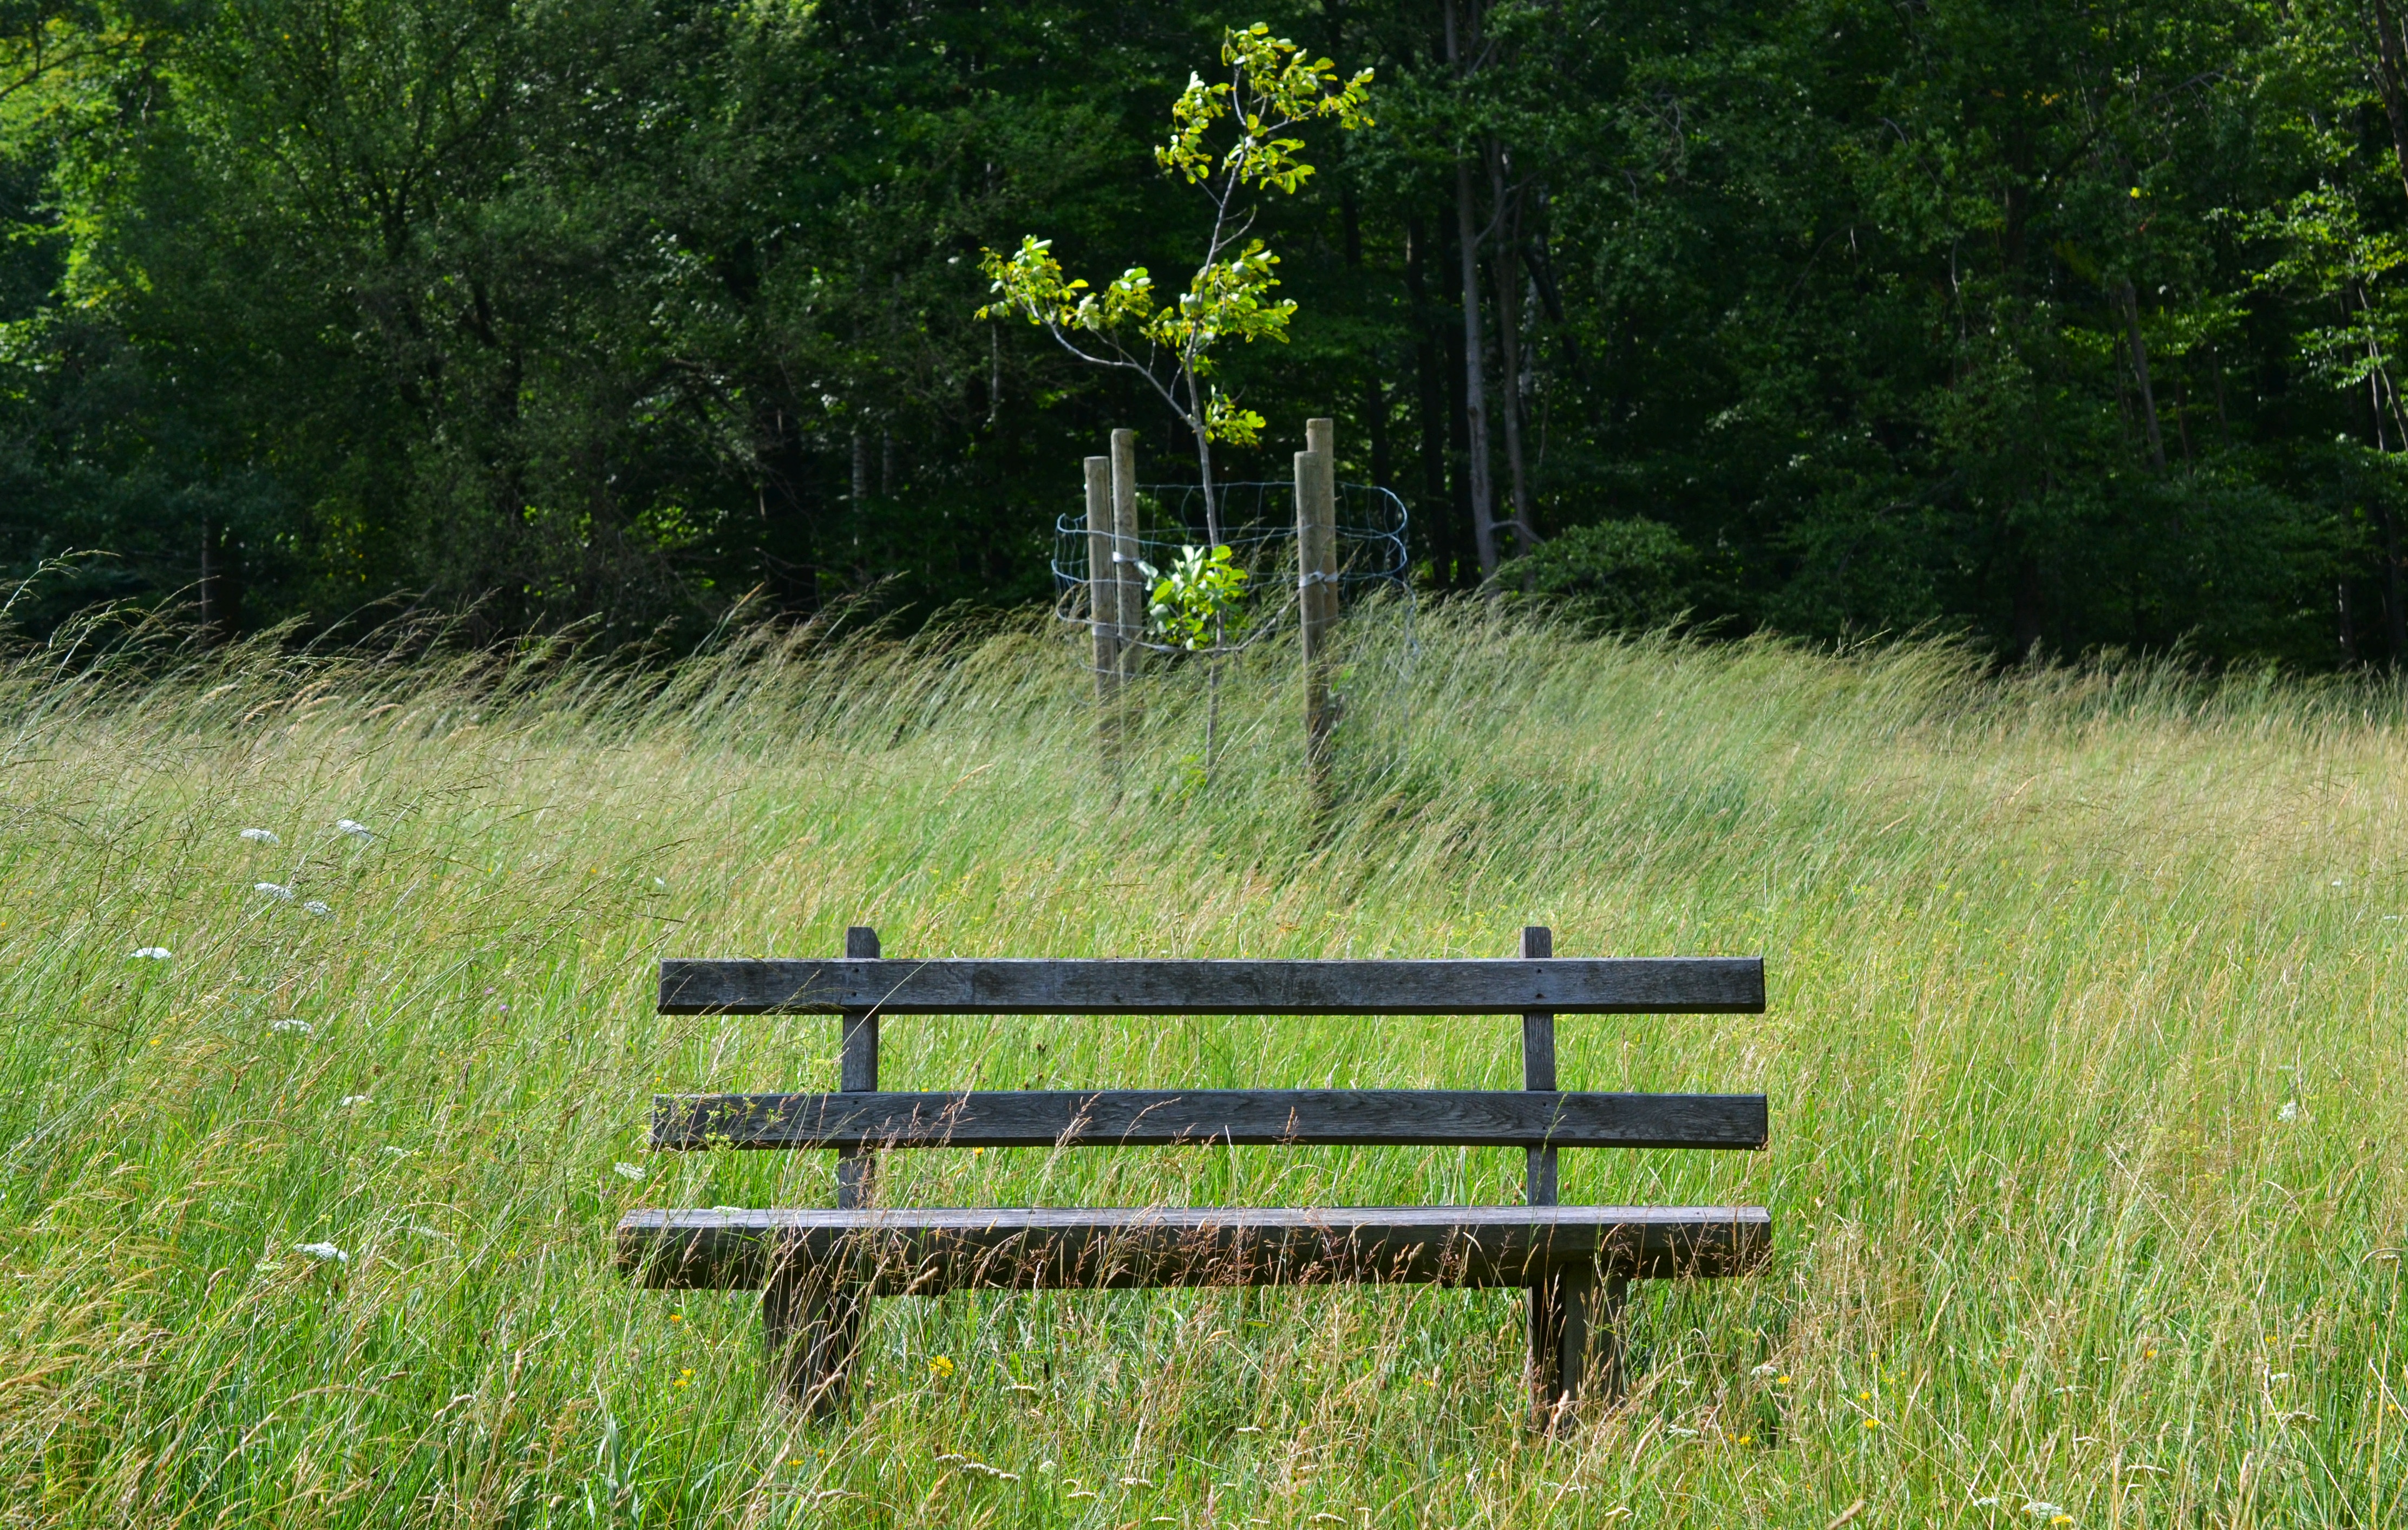
tree, grass, wood, trail, bench, lawn, meadow, prairie, seat, wind, green, relax, pasture, park, rest, furniture, park bench, sit, wooden bench, bank, wetland, woodland, habitat, rural area, in the free, rest pause, tiergarten lainz, natural environment